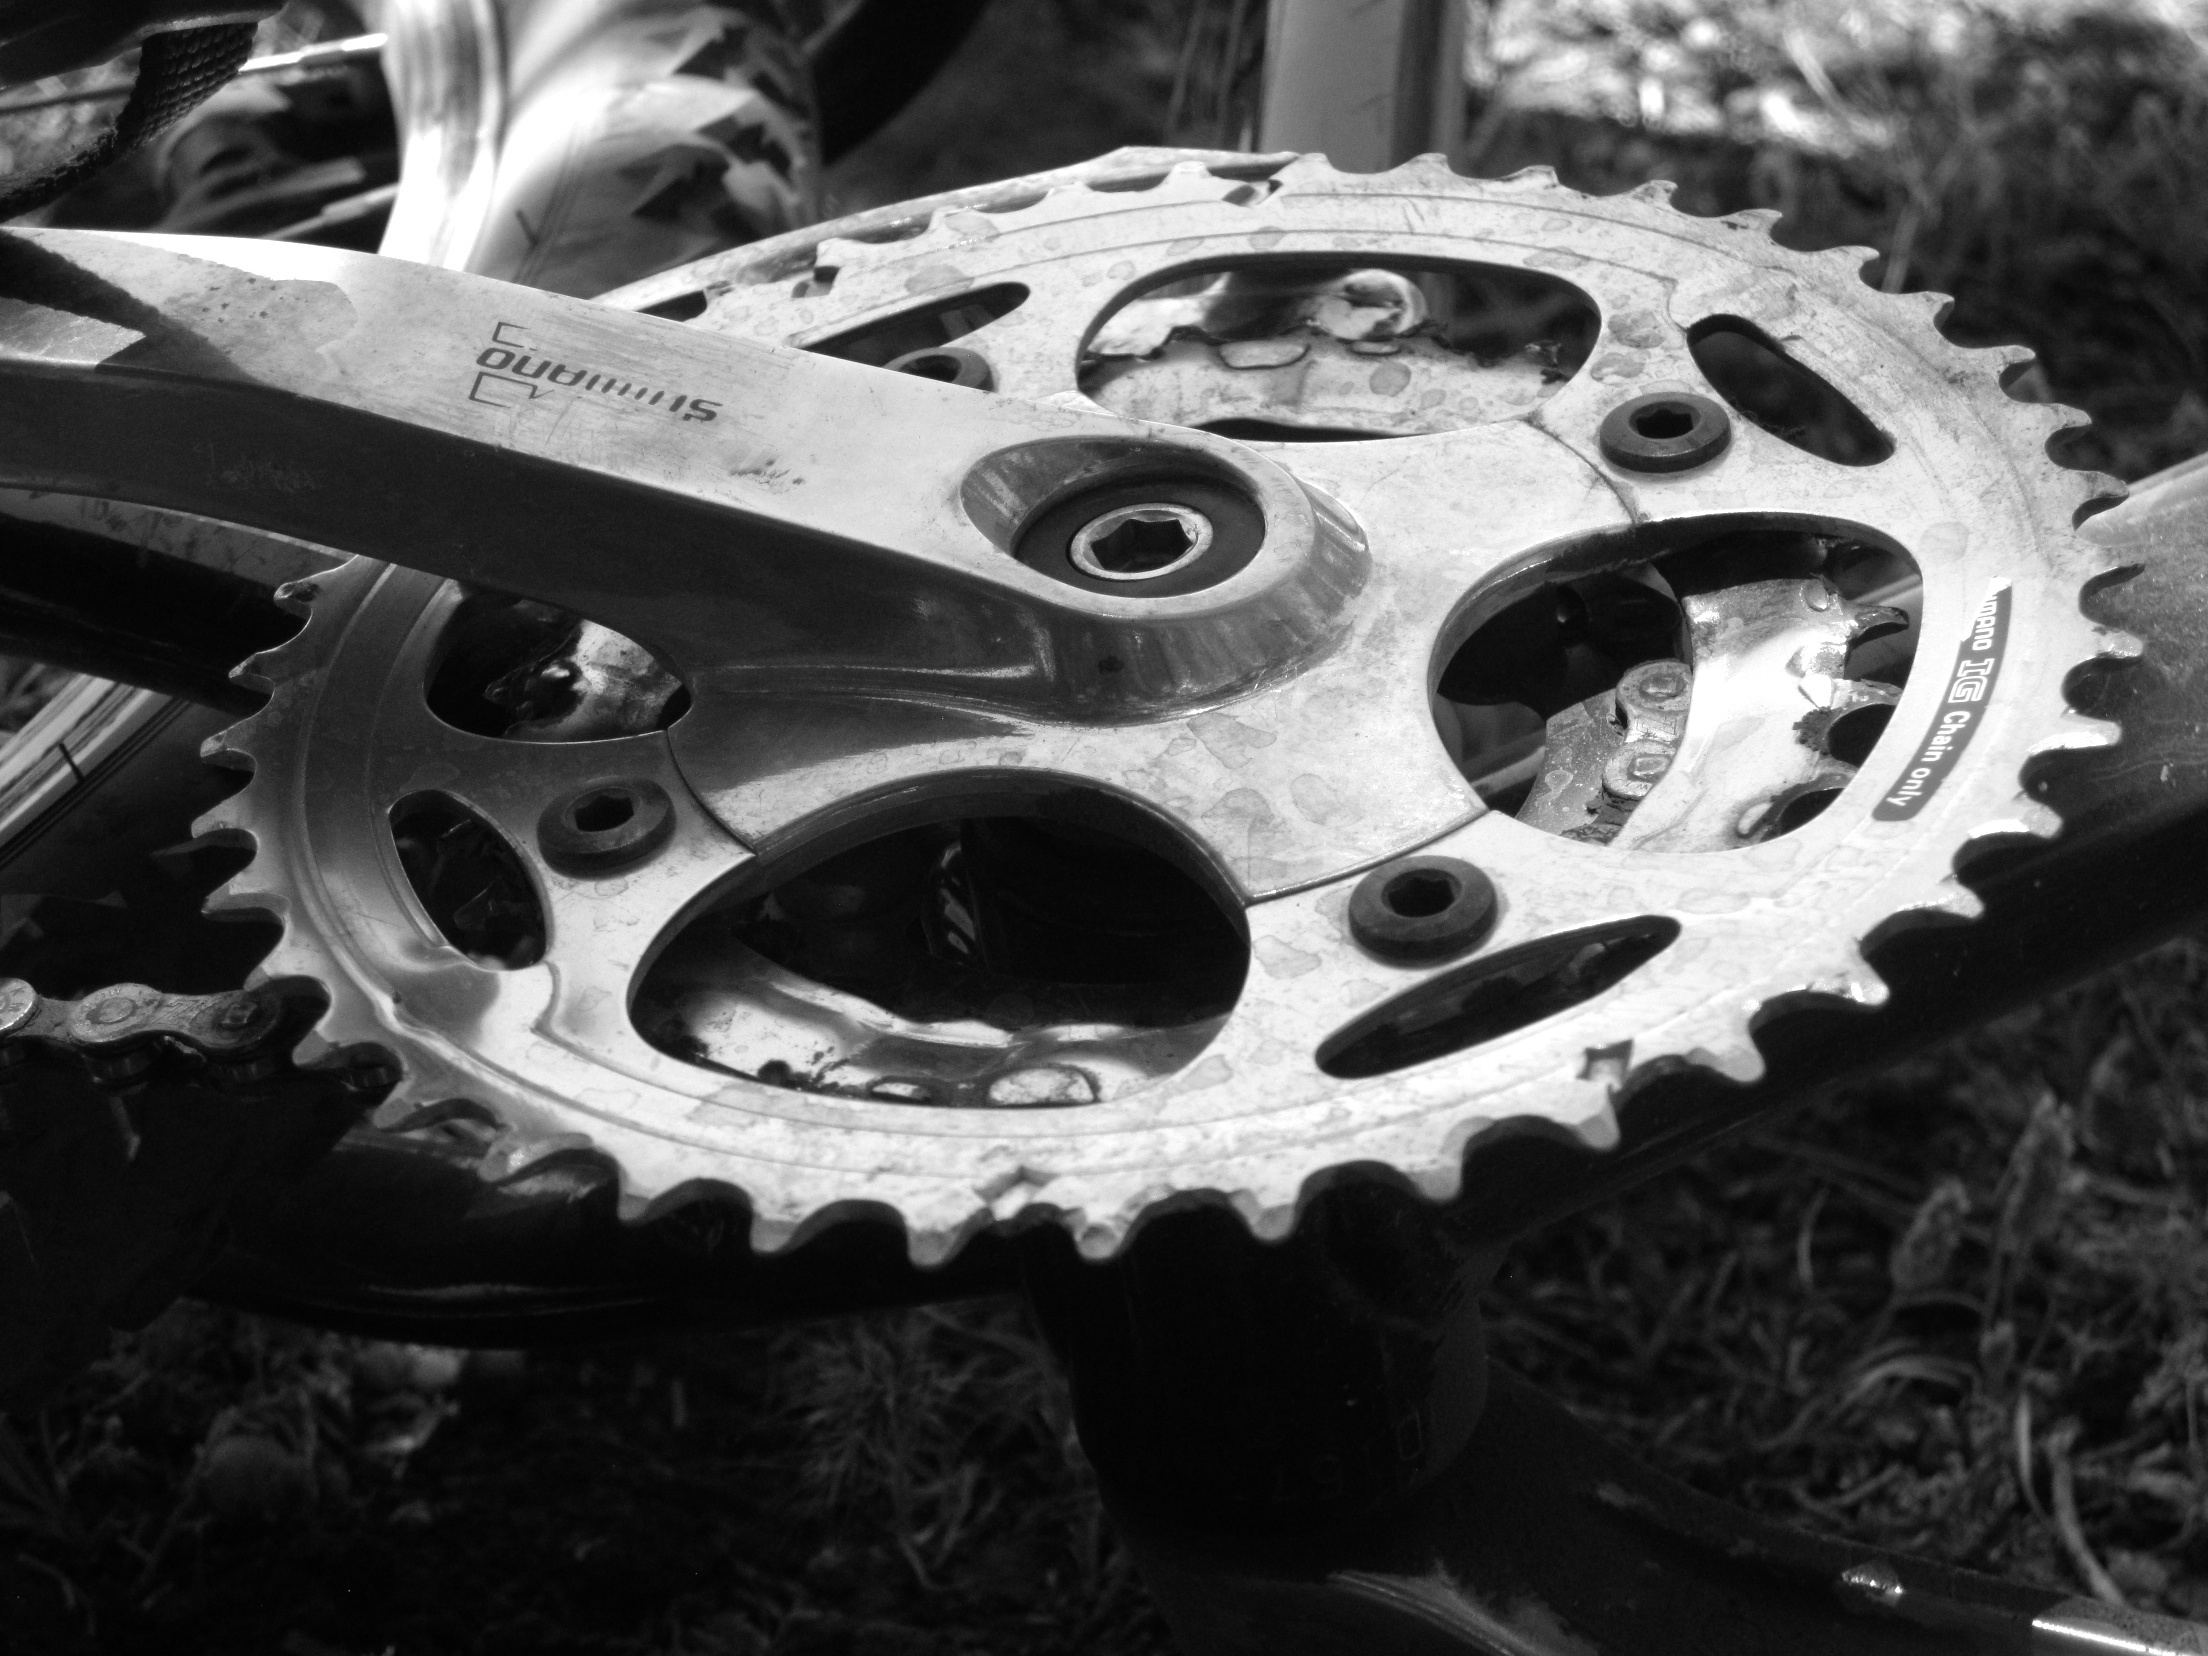
black and white, wheel, chain, spoke, black, monochrome, tire, engine, biking, rim, plpconnectu, monochrome photography, automotive tire